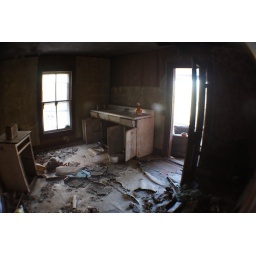
recently dead rodent found in floor of kitchen